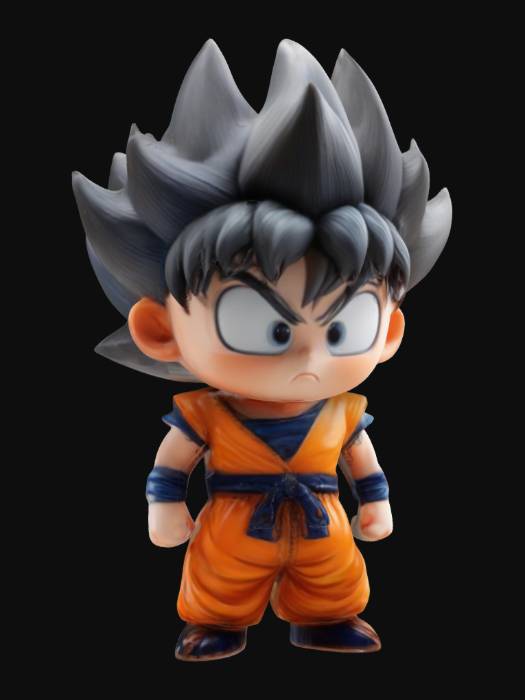
미적 점수 (1~10점): 3